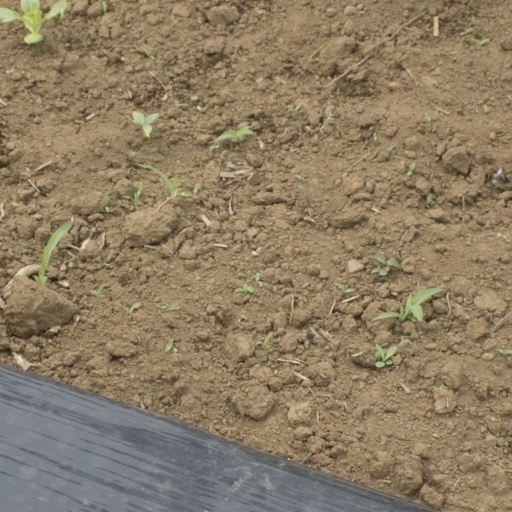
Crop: Jerusalem artichoke